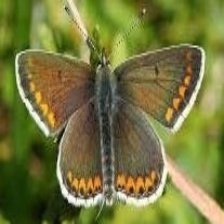
Species: BROWN ARGUS
Butterfly family (ImageNet category): lycaenid_butterfly